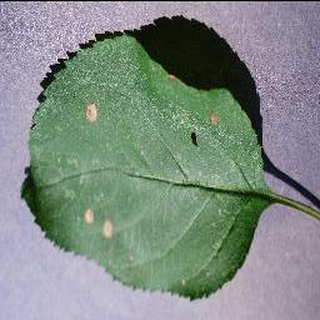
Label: apple_black_rot